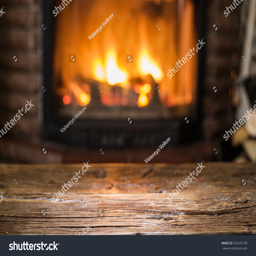
old wooden table and fireplace with warm fire on the background .